Walter Kerr Theatre

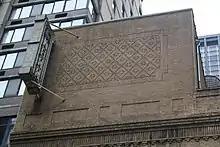
View of the plain brick facade

Lee Shubert leased the Ritz to CBS in October 1939. Consequently, the Ritz became known as CBS Theater No. 4, supplementing three other broadcast studios at 141 West 45th Street, 251 West 45th Street, and 1697 Broadway. CBS quickly put Theater No. 4 into use for the taping of "The Gay Nineties Revue" and Walter O'Keefe's "Tuesday Night Party". The Ritz had served as a CBS theater for only a few months when NBC signed a 25-week lease for the theater in January 1940. Among other things, the NBC studio was used for taping the TV program "21 Men and a Girl", as well as a speech by 1940 U.S. presidential candidate Wendell Willkie. NBC's lease on the Ritz expired at the beginning of 1942, and the theater returned to legitimate use with the opening of the revue "Harlem Cavalcade" in May 1942. Leonard Sillman's "New Faces of 1943" opened that December. This was followed in 1943 by a revival of the long-running play "Tobacco Road".